Ijlil al-Qibliyya

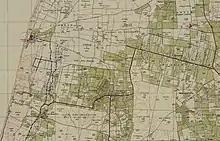
Ijlil al-Qibliyya 1942 1:20,000 (bottom left)

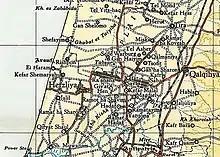
Ijlil al-Qiblilya 1945 1:250,000

In 1943, a kibbutz named Glil Yam was established on land purchased from the village by the Jewish National Fund. In the 1945 statistics the population of Ijlil al-Qibliyya was 470 Muslims and 210 Jews, with 8,692 dunams of land owned by Muslims and 5,980 by Jews, according to an official land and population survey. Of the Muslim owned land, 923 dunams were for citrus and bananas, 85 for plantations and irrigable land, 7,087 for cereals, while 6 dunams were built-up land. The kibbutz also owned 521 dunums in of the neighboring Ijlil al-Shamaliyya.